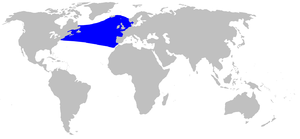
Næbhval
Udbredelse af almindelig næbhval
Udbredelse af almindelig næbhval
Almindelig næbhval eller blot næbhval er en 4-5 meter lang sort tandhval, med en delfinagtig kropsform. Den vejer 1-1,3 ton. Som alle andre næbhvaler i slægten Mesoplodon er det kun hannen, der har tænder og kun en i hver underkæbe.